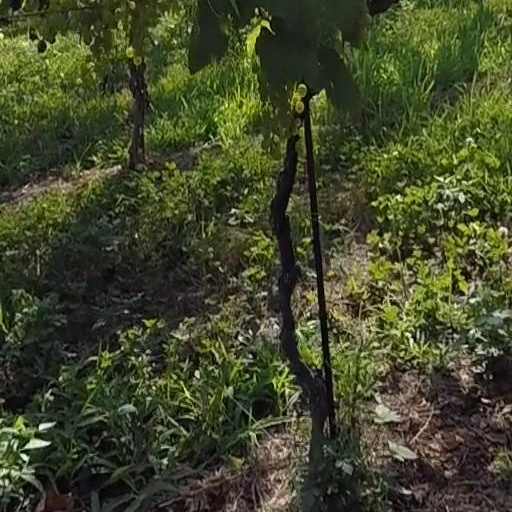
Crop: grape